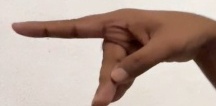
ASL sign: P